San Juan, Metro Manila

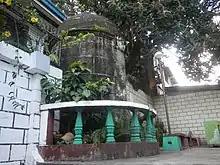
A silo of the former "Almacén de Pólvora (El Polvorín)" inside the San Juan Elementary School grounds.

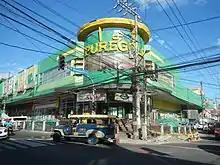
Puregold's Agora Market branch at the intersection of N. Domingo Street and F. Blumentritt Street. The Agora Market is located underneath the supermarket.

When the Philippine Revolution against Spain broke out in August 1896, the Katipunan revolutionaries led by Andrés Bonifacio and his aide Emilio Jacinto made their way from Pugad Lawin in Caloocan (now part of Quezon City) to attack the "El Polvorín" and its military garrison in San Juan del Monte on the morning of August 30, 1896. Defended by a hundred Spanish troops consisting of infantry and artillery, the Katipuneros were able to eliminate the garrison commander and an artilleryman, forcing the remaining Spanish troops to retreat to the nearby El Deposito water reservoir near the San Juan Bautista Church. Sustaining heavy losses, the Katipuneros were unable to capture El Polvorín, and retreated south towards Mandaluyong, where Bonifacio reorganized the surviving Katipuneros and issued a war manifesto, leading Katipuneros in other places to organize Filipinos to rise up in arms against the colonial government as revolts spread all across the archipelago.